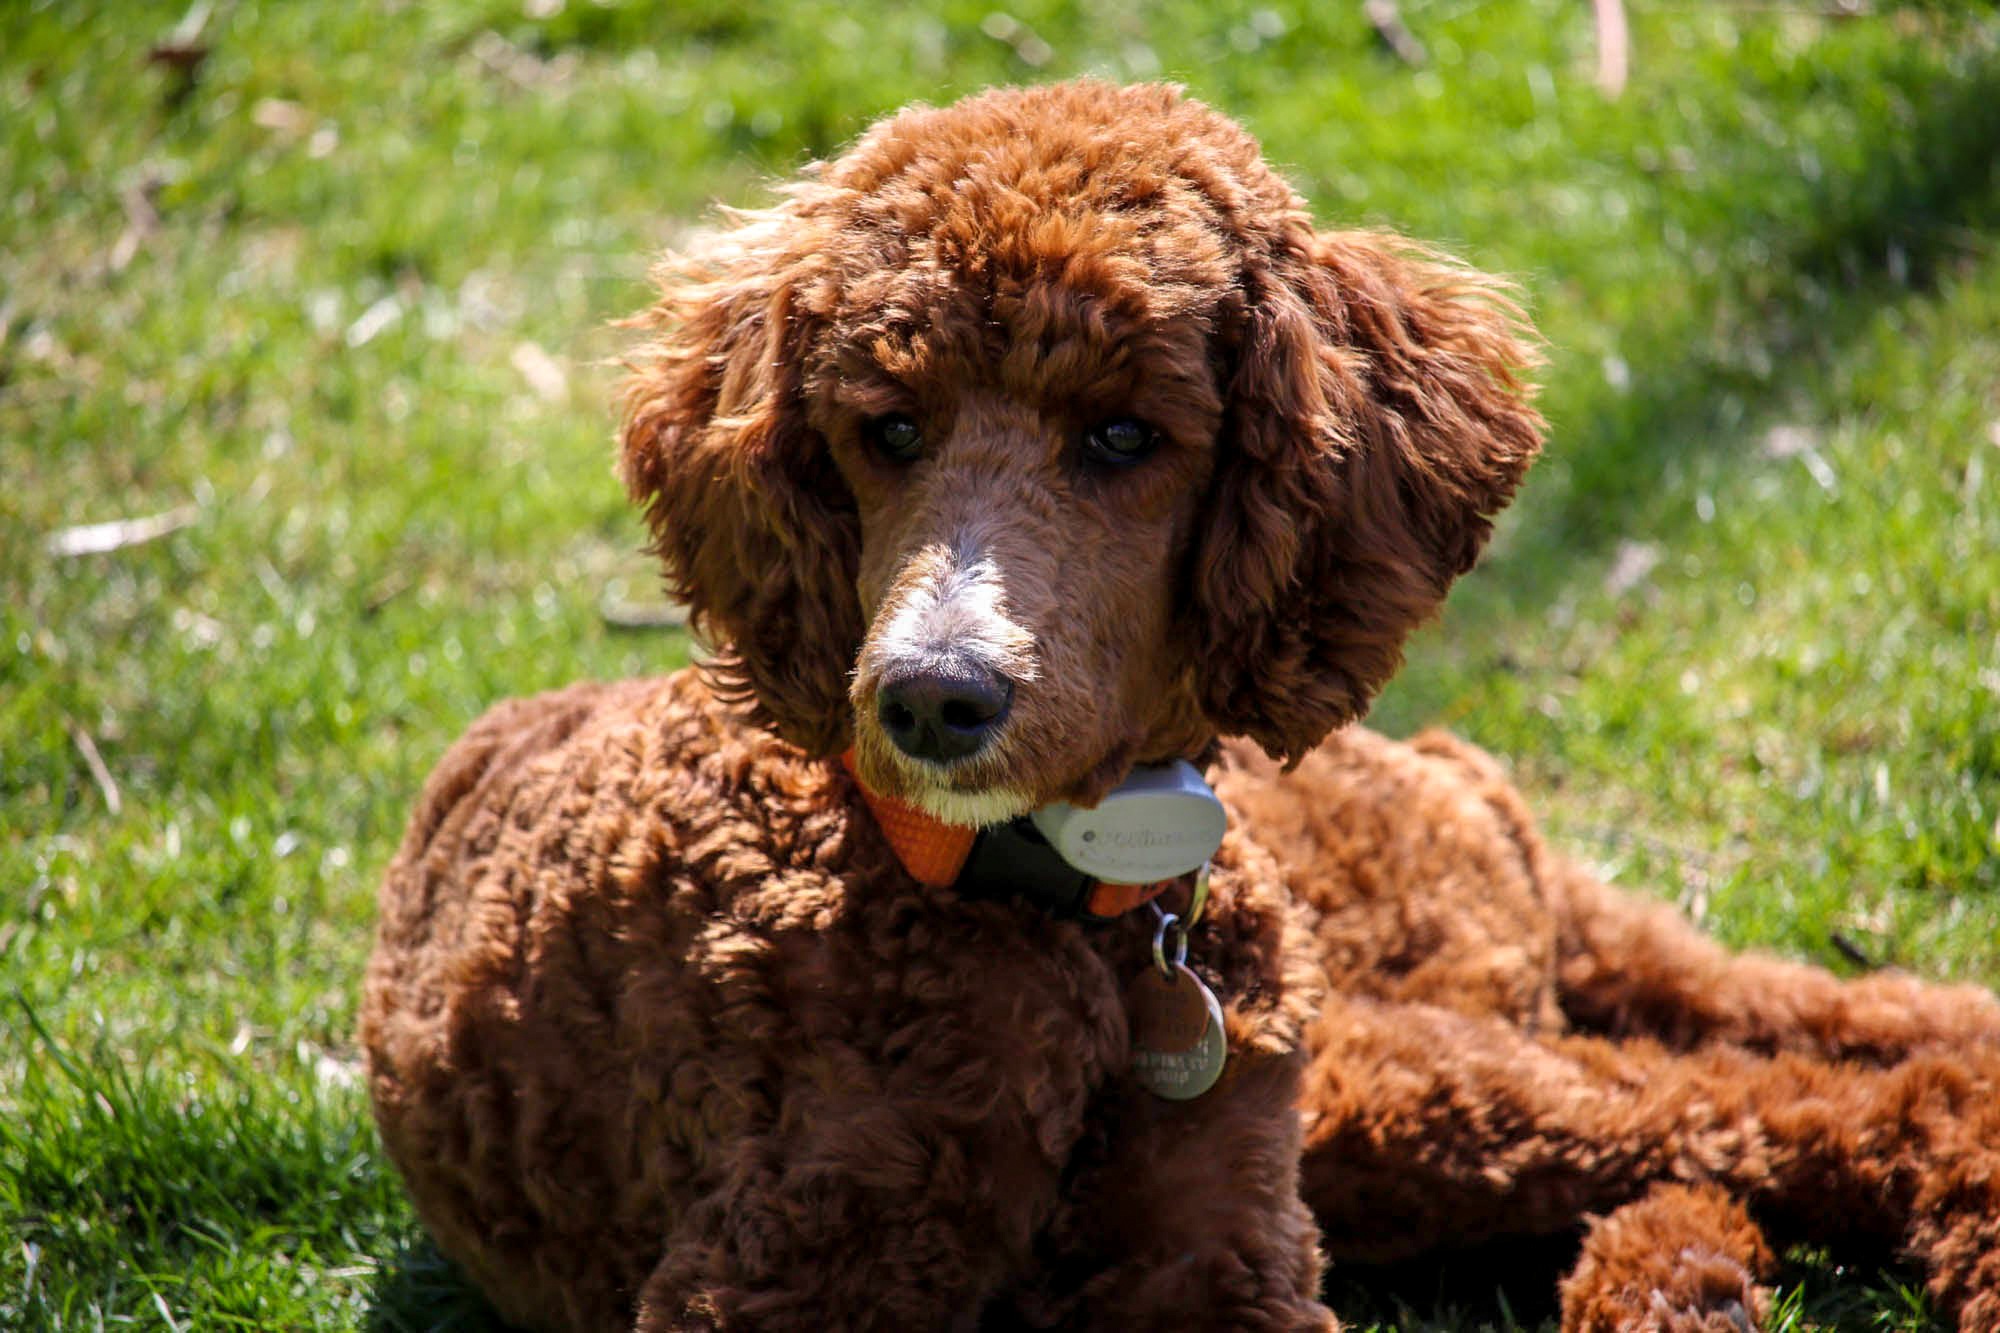
puppy, dog, mammal, poodle, vertebrate, dog breed, barbet, miniature poodle, cockapoo, brown dog, standard poodle, toy poodle, dog like mammal, dog crossbreeds, boykin spaniel, lagotto romagnolo, spanish water dog, american water spaniel, irish water spaniel